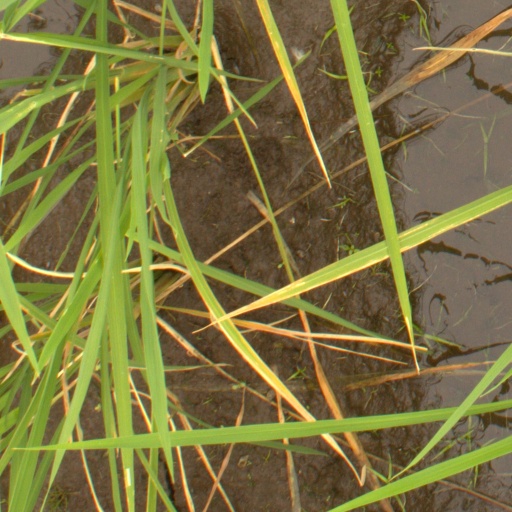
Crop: rice